Balut (food)

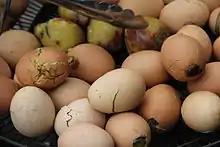
Balut in partially broken shells.

Traditionally, the fertilized eggs are incubated in the sun or buried in sand and stored in baskets to retain warmth. In order for the embryo to develop normally, it must be exposed to heat for the correct period of time while ensuring that the temperature is not too hot to harm the eggs or too cold to permit growth. The embryo is extremely sensitive to high temperatures and is easily killed upon cooking in the sun. Within the first few stages of maturation, balut is known as "balut sa puti" ("wrapped in white") when it is white; the embryo inside is insufficiently developed to show a beak, feathers, or claws, and the bones are undeveloped. These are made from very specific egg types, less than five days old and with no visible surface cracks.